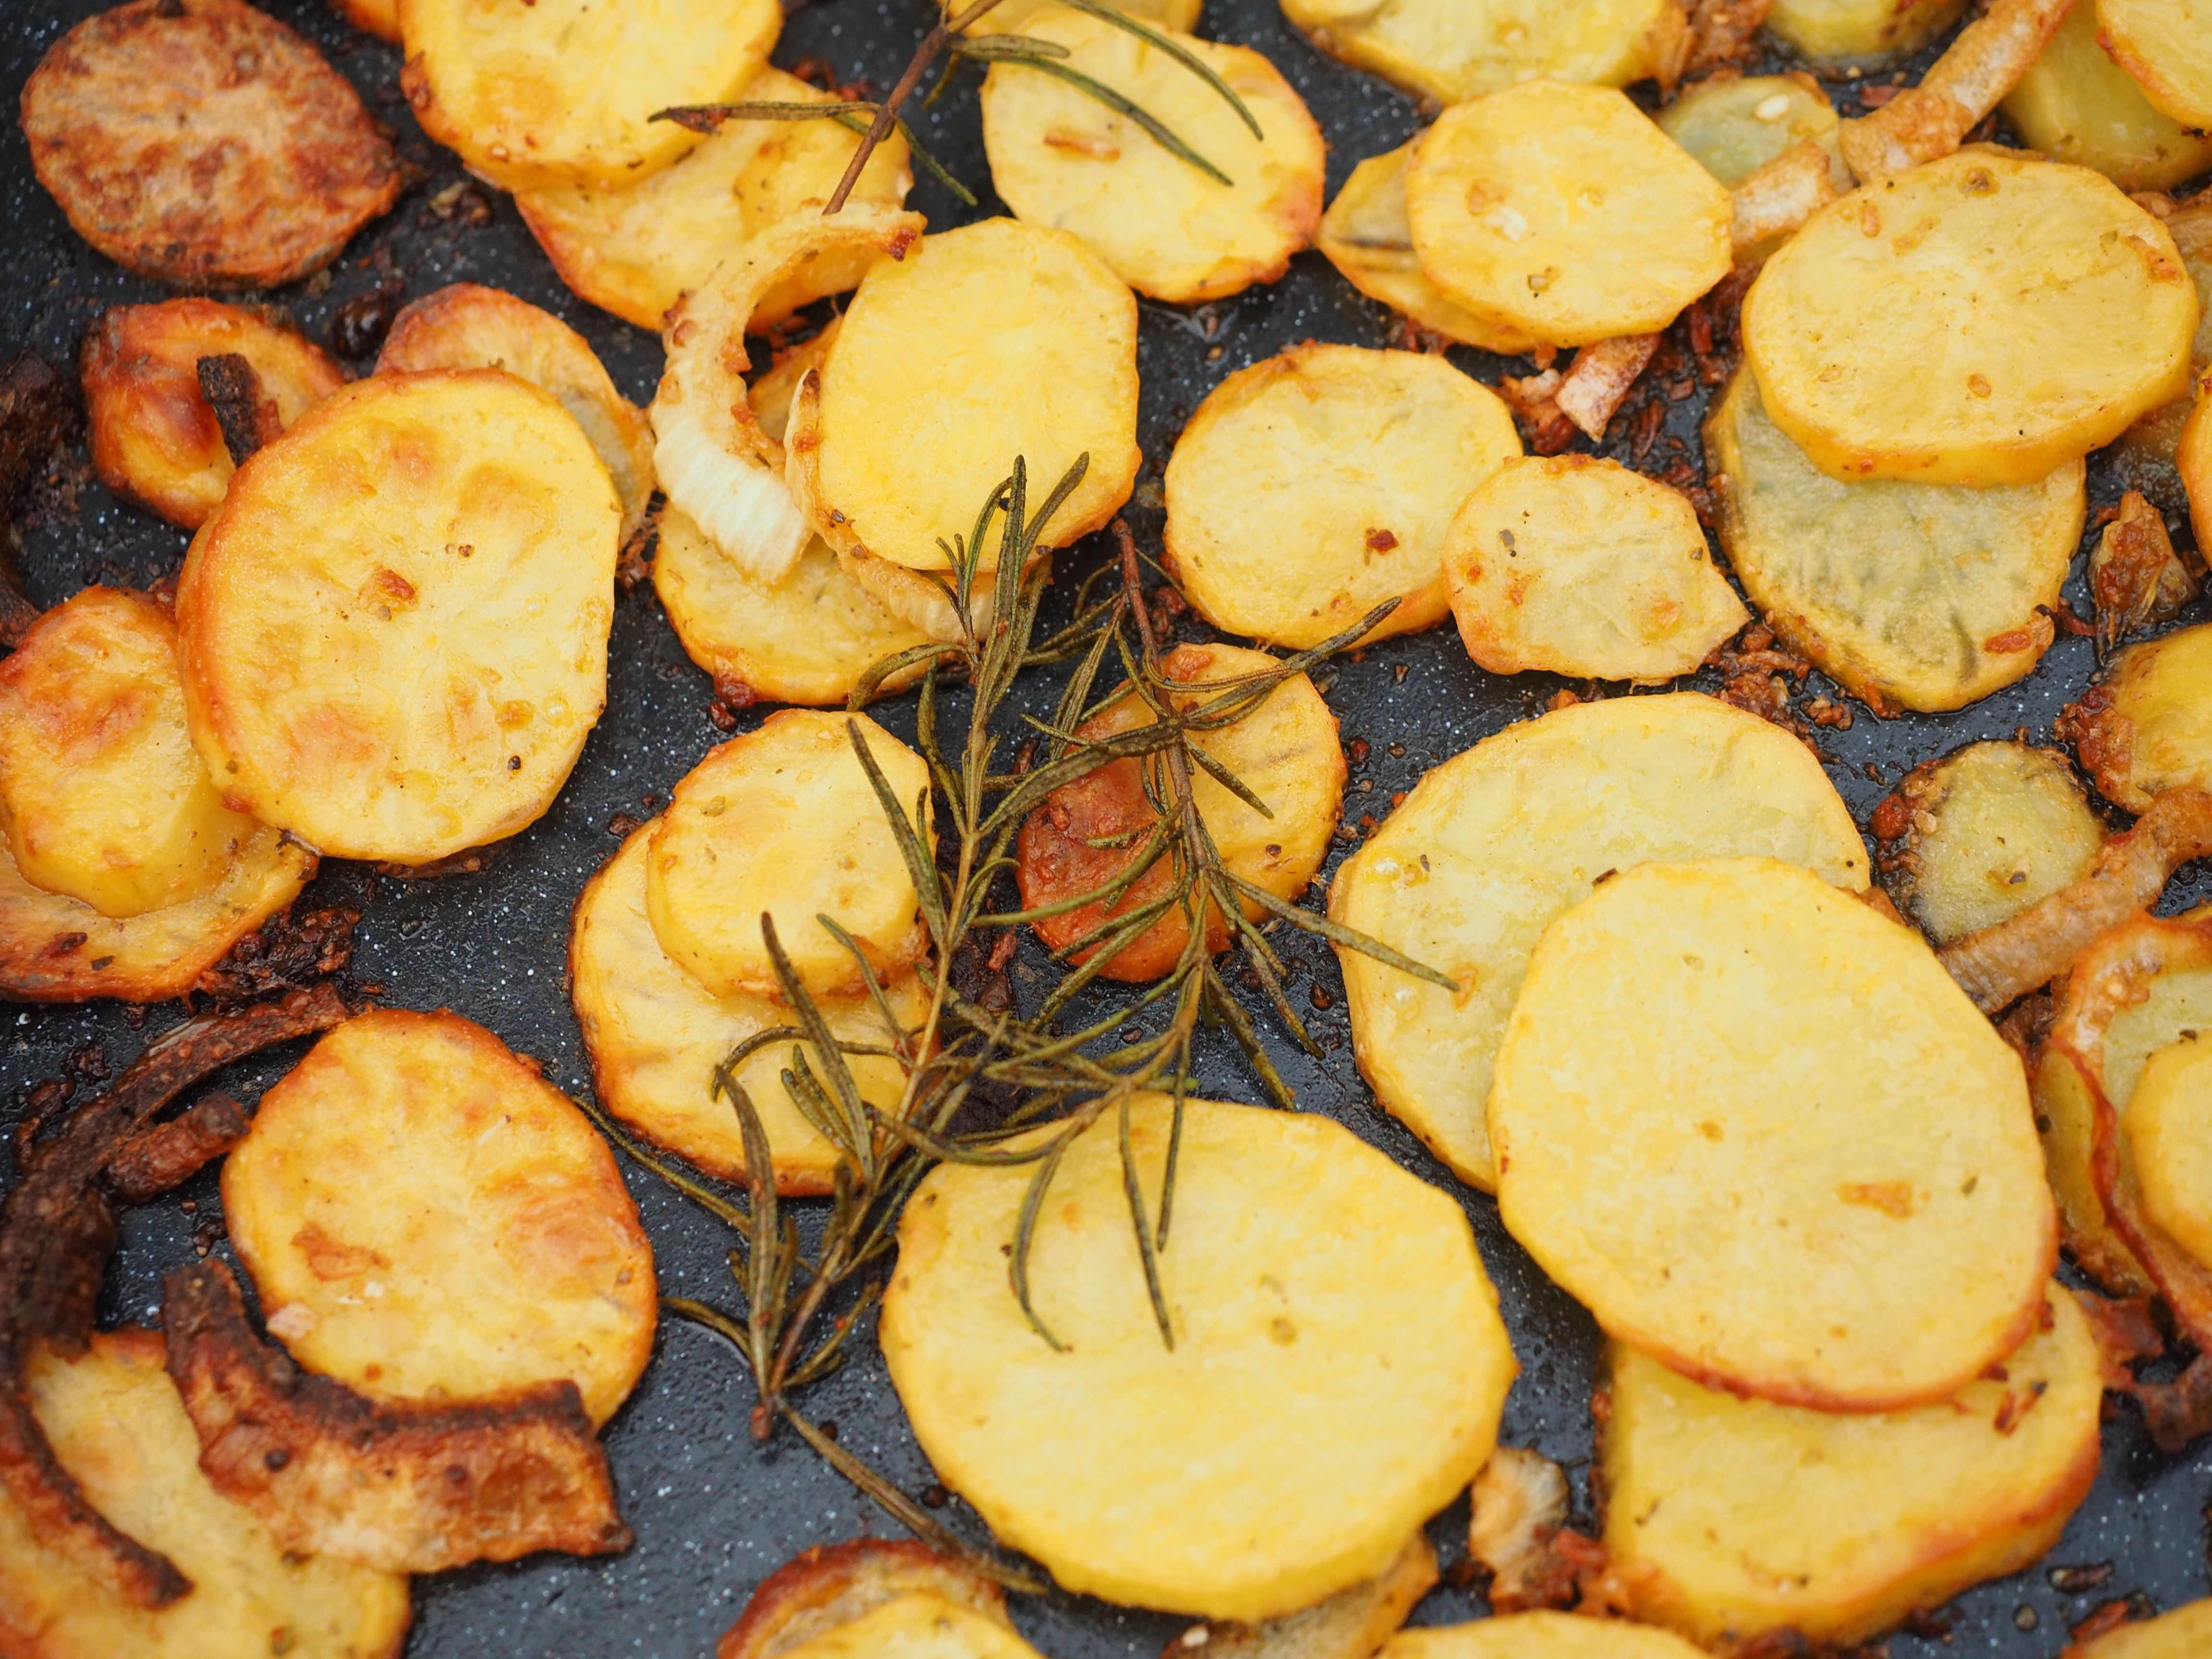
plant, dish, food, produce, vegetable, breakfast, eat, lunch, cuisine, delicious, season, potato, hearty, vegetables, dinner, fry, enjoy, substantial, rosemary, potatoes, nutritious, fried potatoes, flowering plant, junk food, supplement, root vegetable, land plant, potato and tomato genus, cooking plantain